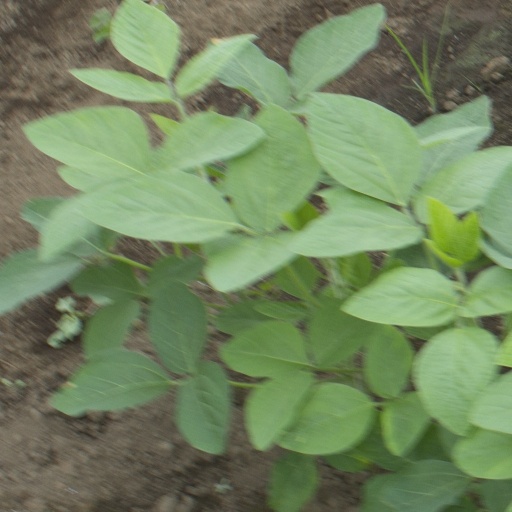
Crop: soybean